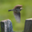
Label: bird